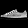
Label: Sneaker